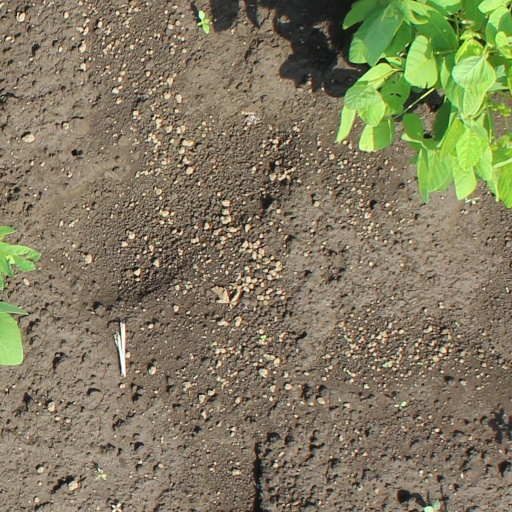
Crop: soybean